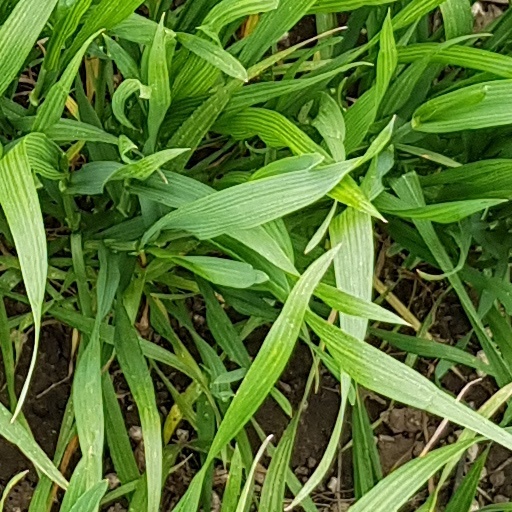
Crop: wheat